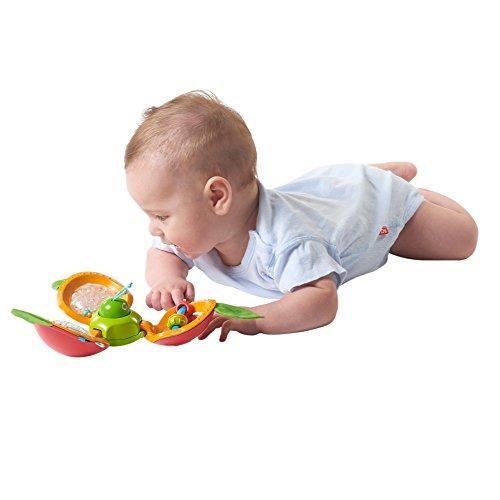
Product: Tiny Love Explore and Play Apple, Red, One Size
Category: Toys & Games | Baby & Toddler Toys
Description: Rolling apple encourages crawling.
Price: $7.99